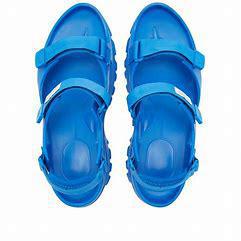
Brand: Suicoke
Model: 100